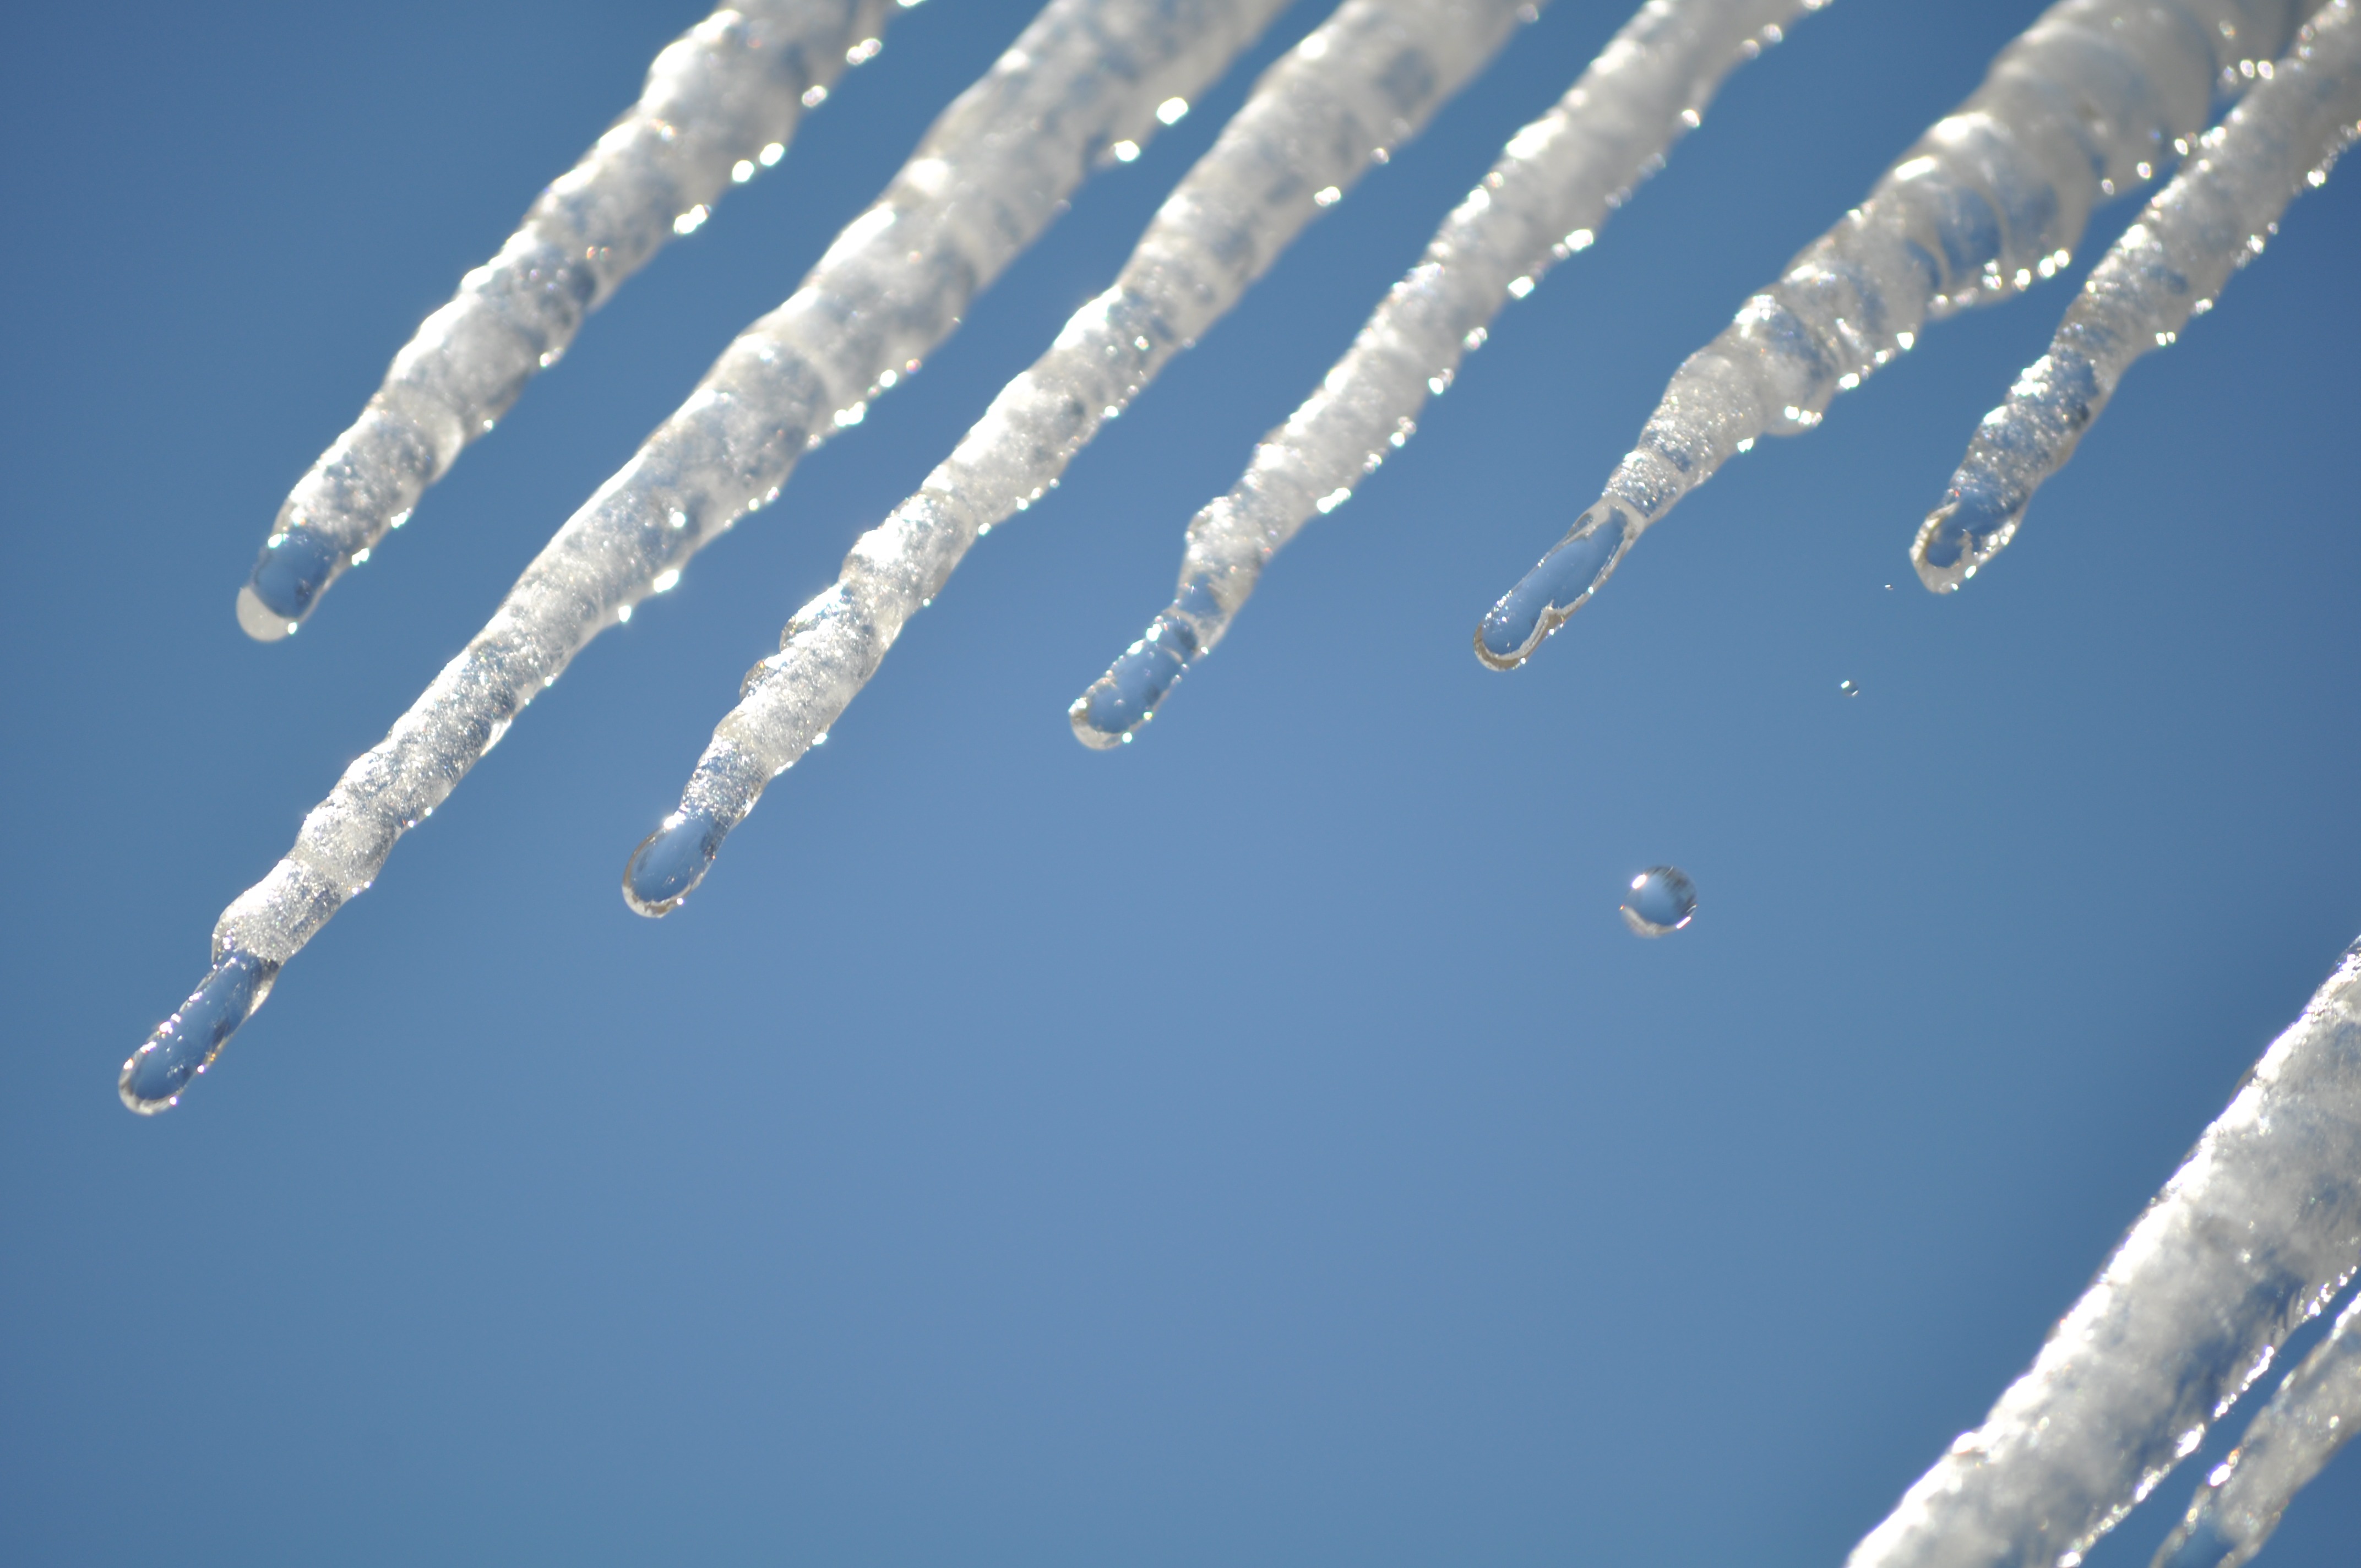
water, branch, snow, winter, frost, ice, weather, freeze, frozen, blue, season, drip, close up, icicle, freezing, macro photography, atmosphere of earth